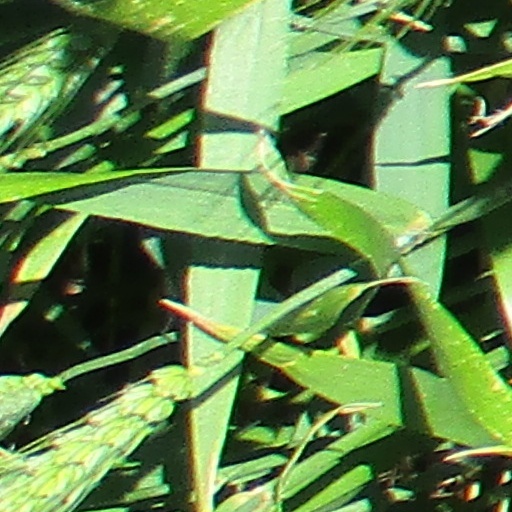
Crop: wheat